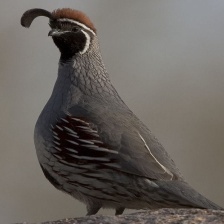
Species: GAMBELS QUAIL
Scientific name: CALLIPEPLA GAMBELII
ImageNet parent category: quail